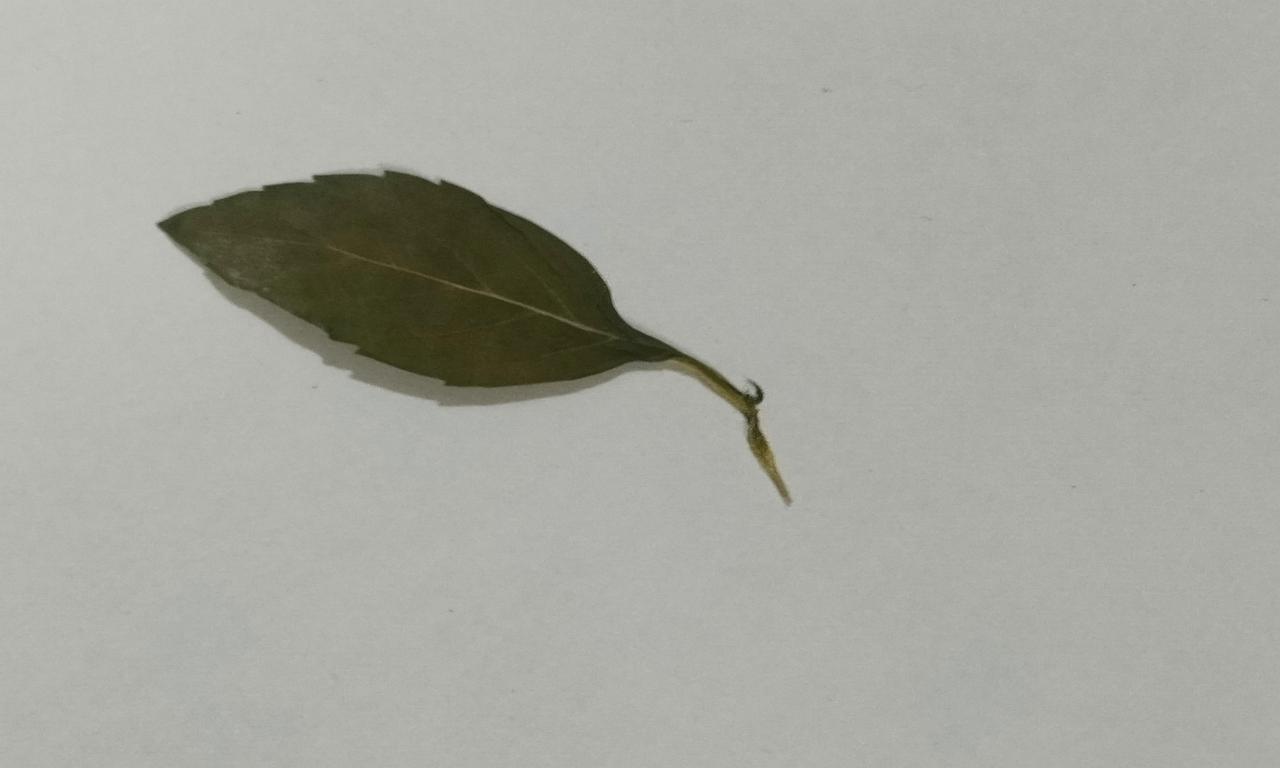
Label: Dried